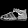
Label: Sandal